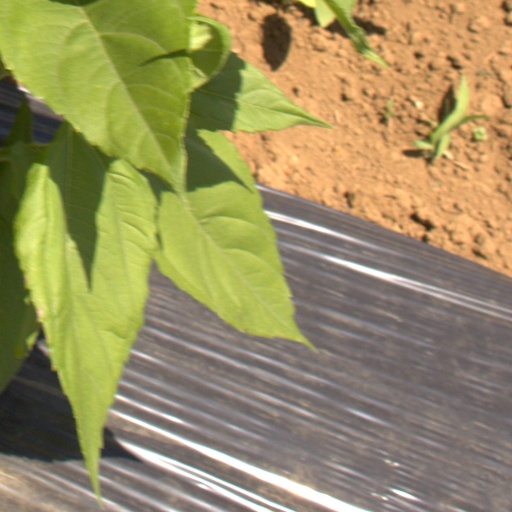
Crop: Jerusalem artichoke